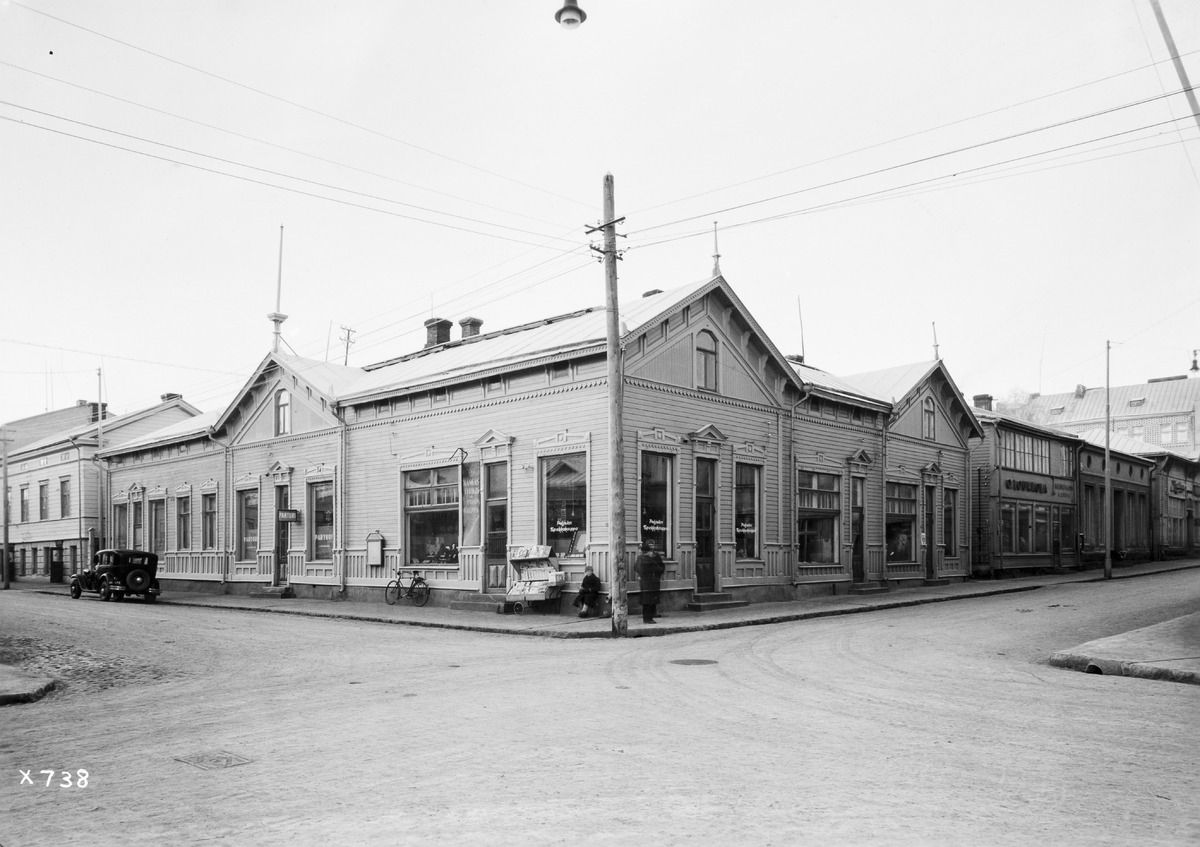
Puutalo Oulun Isokadun ja Pakkahuoneenkadun kulmassa
A wooden building at the corner of Isokatu and Pakkahuoneenkatu in Oulu
sisällön kuvaus: Puutalo Oulun Isokadun ja Pakkahuoneenkadun kulmassa 7.7.1936. Osuusliike Arina rakensi puutalon tilalle suuren liike- ja hotellirakennuksen. content description: A wooden building at the corner of Isokatu and Pakkahuoneenkatu in Oulu on July 7, 1936. Cooperative shop Arina built a large commercial and hotel building in the place of the wooden building.
Vuosi: 1936
Paikka: Suomi, Oulu, Suomi, Pohjois-Pohjanmaa, Oulu
Aiheet: Osuusliike Arina; Osuuskauppa Arina; puutalot; ulkokuva; hotellit; osuusliikkeet; puurakennukset; liikerakennukset; commercial buildings; cooperative shops; consumer cooperatives; retail cooperatives; wooden buildings; hotels